Racism in Israel

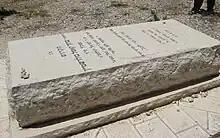
Baruch Goldstein's tomb. The plaque reads "To the holy Baruch Goldstein, who gave his life for the Jewish people, the Torah and the nation of Israel."

In 1994, a Jewish settler in the West Bank and follower of the Kach party, Baruch Goldstein, massacred 29 Palestinian Muslim worshipers at the Cave of the Patriarchs in Hebron. During his funeral, a rabbi declared that even one million Arabs are "not worth a Jewish fingernail". Goldstein was denounced by most religious streams including the mainstream Orthodox", and many in Israel classified Goldstein as insane. The Israeli government condemned the massacre and made Kach illegal. The Israeli army killed a further nine Palestinians during riots following the massacre, and the Israeli government severely restricted Palestinian freedom of movement in Hebron, while letting settlers roam free. Although Israel also forbade a very small number (18) of Israeli settlers from entering Palestinian towns and demanded that those settlers turn in their army-issued rifles, it denied the PLO's request that all settlers be disarmed and that an international force be established to protect Palestinians from Israeli aggressors. Goldstein's grave has become a pilgrimage site for Jewish extremists. Current Israeli Minister of National Security Itamar Ben-Gvir is known to have had a portrait of Goldstein hanging in his living room as homage.